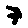
Label: 7